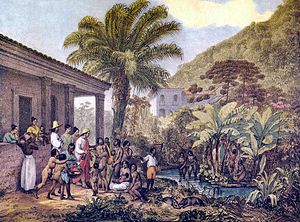
Amerikas oprindelige folk / Historie / Den europæiske kolonisering
Indianere besøger en brasiliansk gård i Minas Gerais, maleri fra 1824.
Amerikas oprindelige folk er de folkeslag som har beboet de amerikanske kontinenter fra før den europæiske kolonisering.